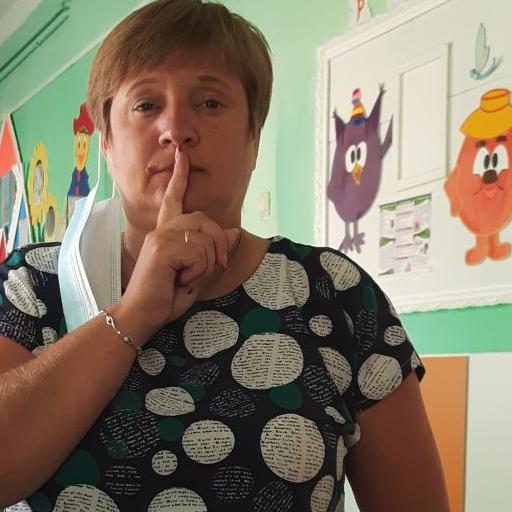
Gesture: mute